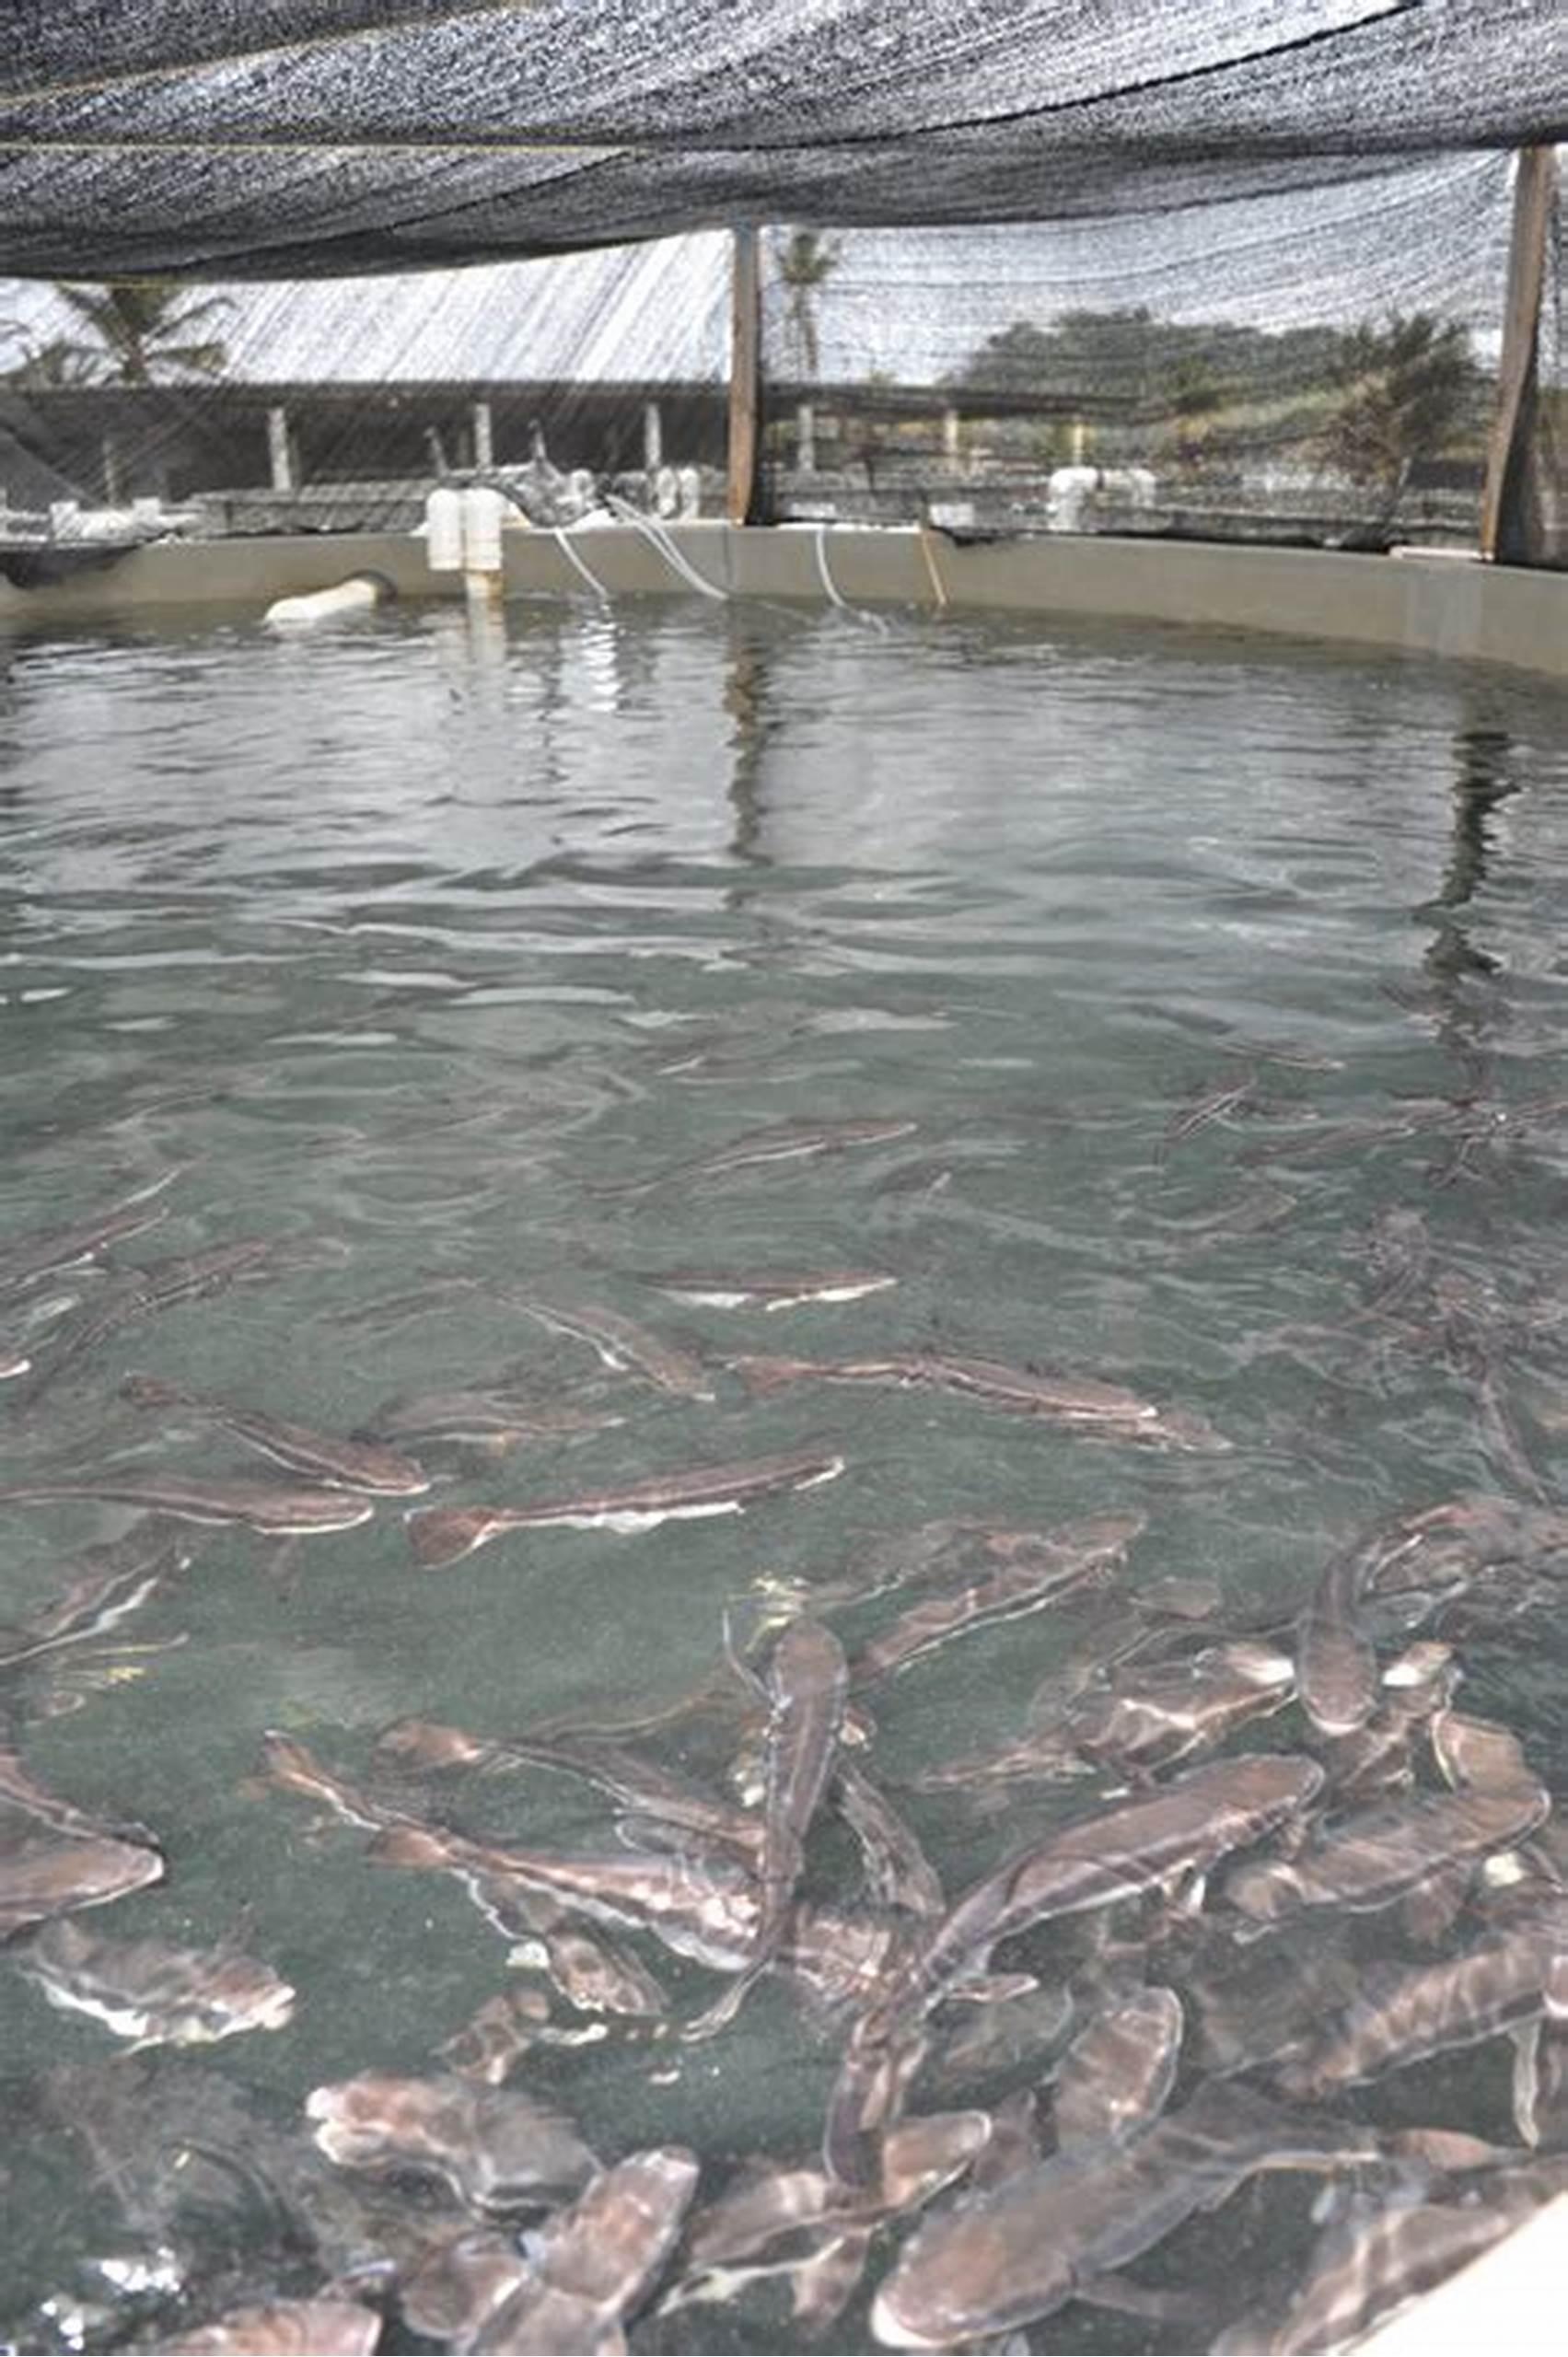
Bwawa kubwa lenye maji safi, limejaa samaki wengi wakicheza na kuogelea ndani yake. Eneo hili limeandaliwa kwa ustadi mkubwa kwa ajili ya ufugaji wa samaki, ikiwa na mfumo mzuri wa kuhimili maji na kuhifadhi afya ya samaki.